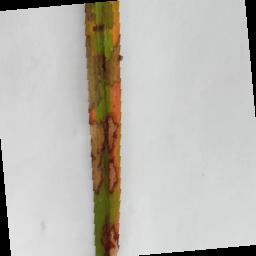
Label: Rice___Brown_Spot